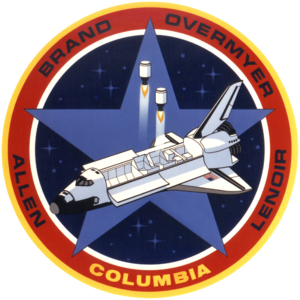
Joseph Persival Allen IV dit Joe Allen est un astronaute américain né le 27 juin 1937.
William Benjamin Lenoir dit Bill Lenoir est un astronaute américain né le 14 mars 1939, mort le 28 août 2010, des suites d'un accident de vélo.
STS-4 est la quatrième mission de la navette spatiale américaine.